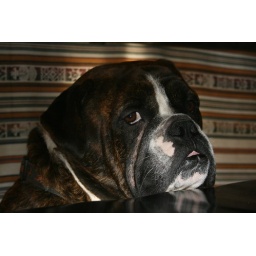
El Toro Chico 2 years 3 months in his private lair under the kitchen table